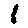
Label: 1